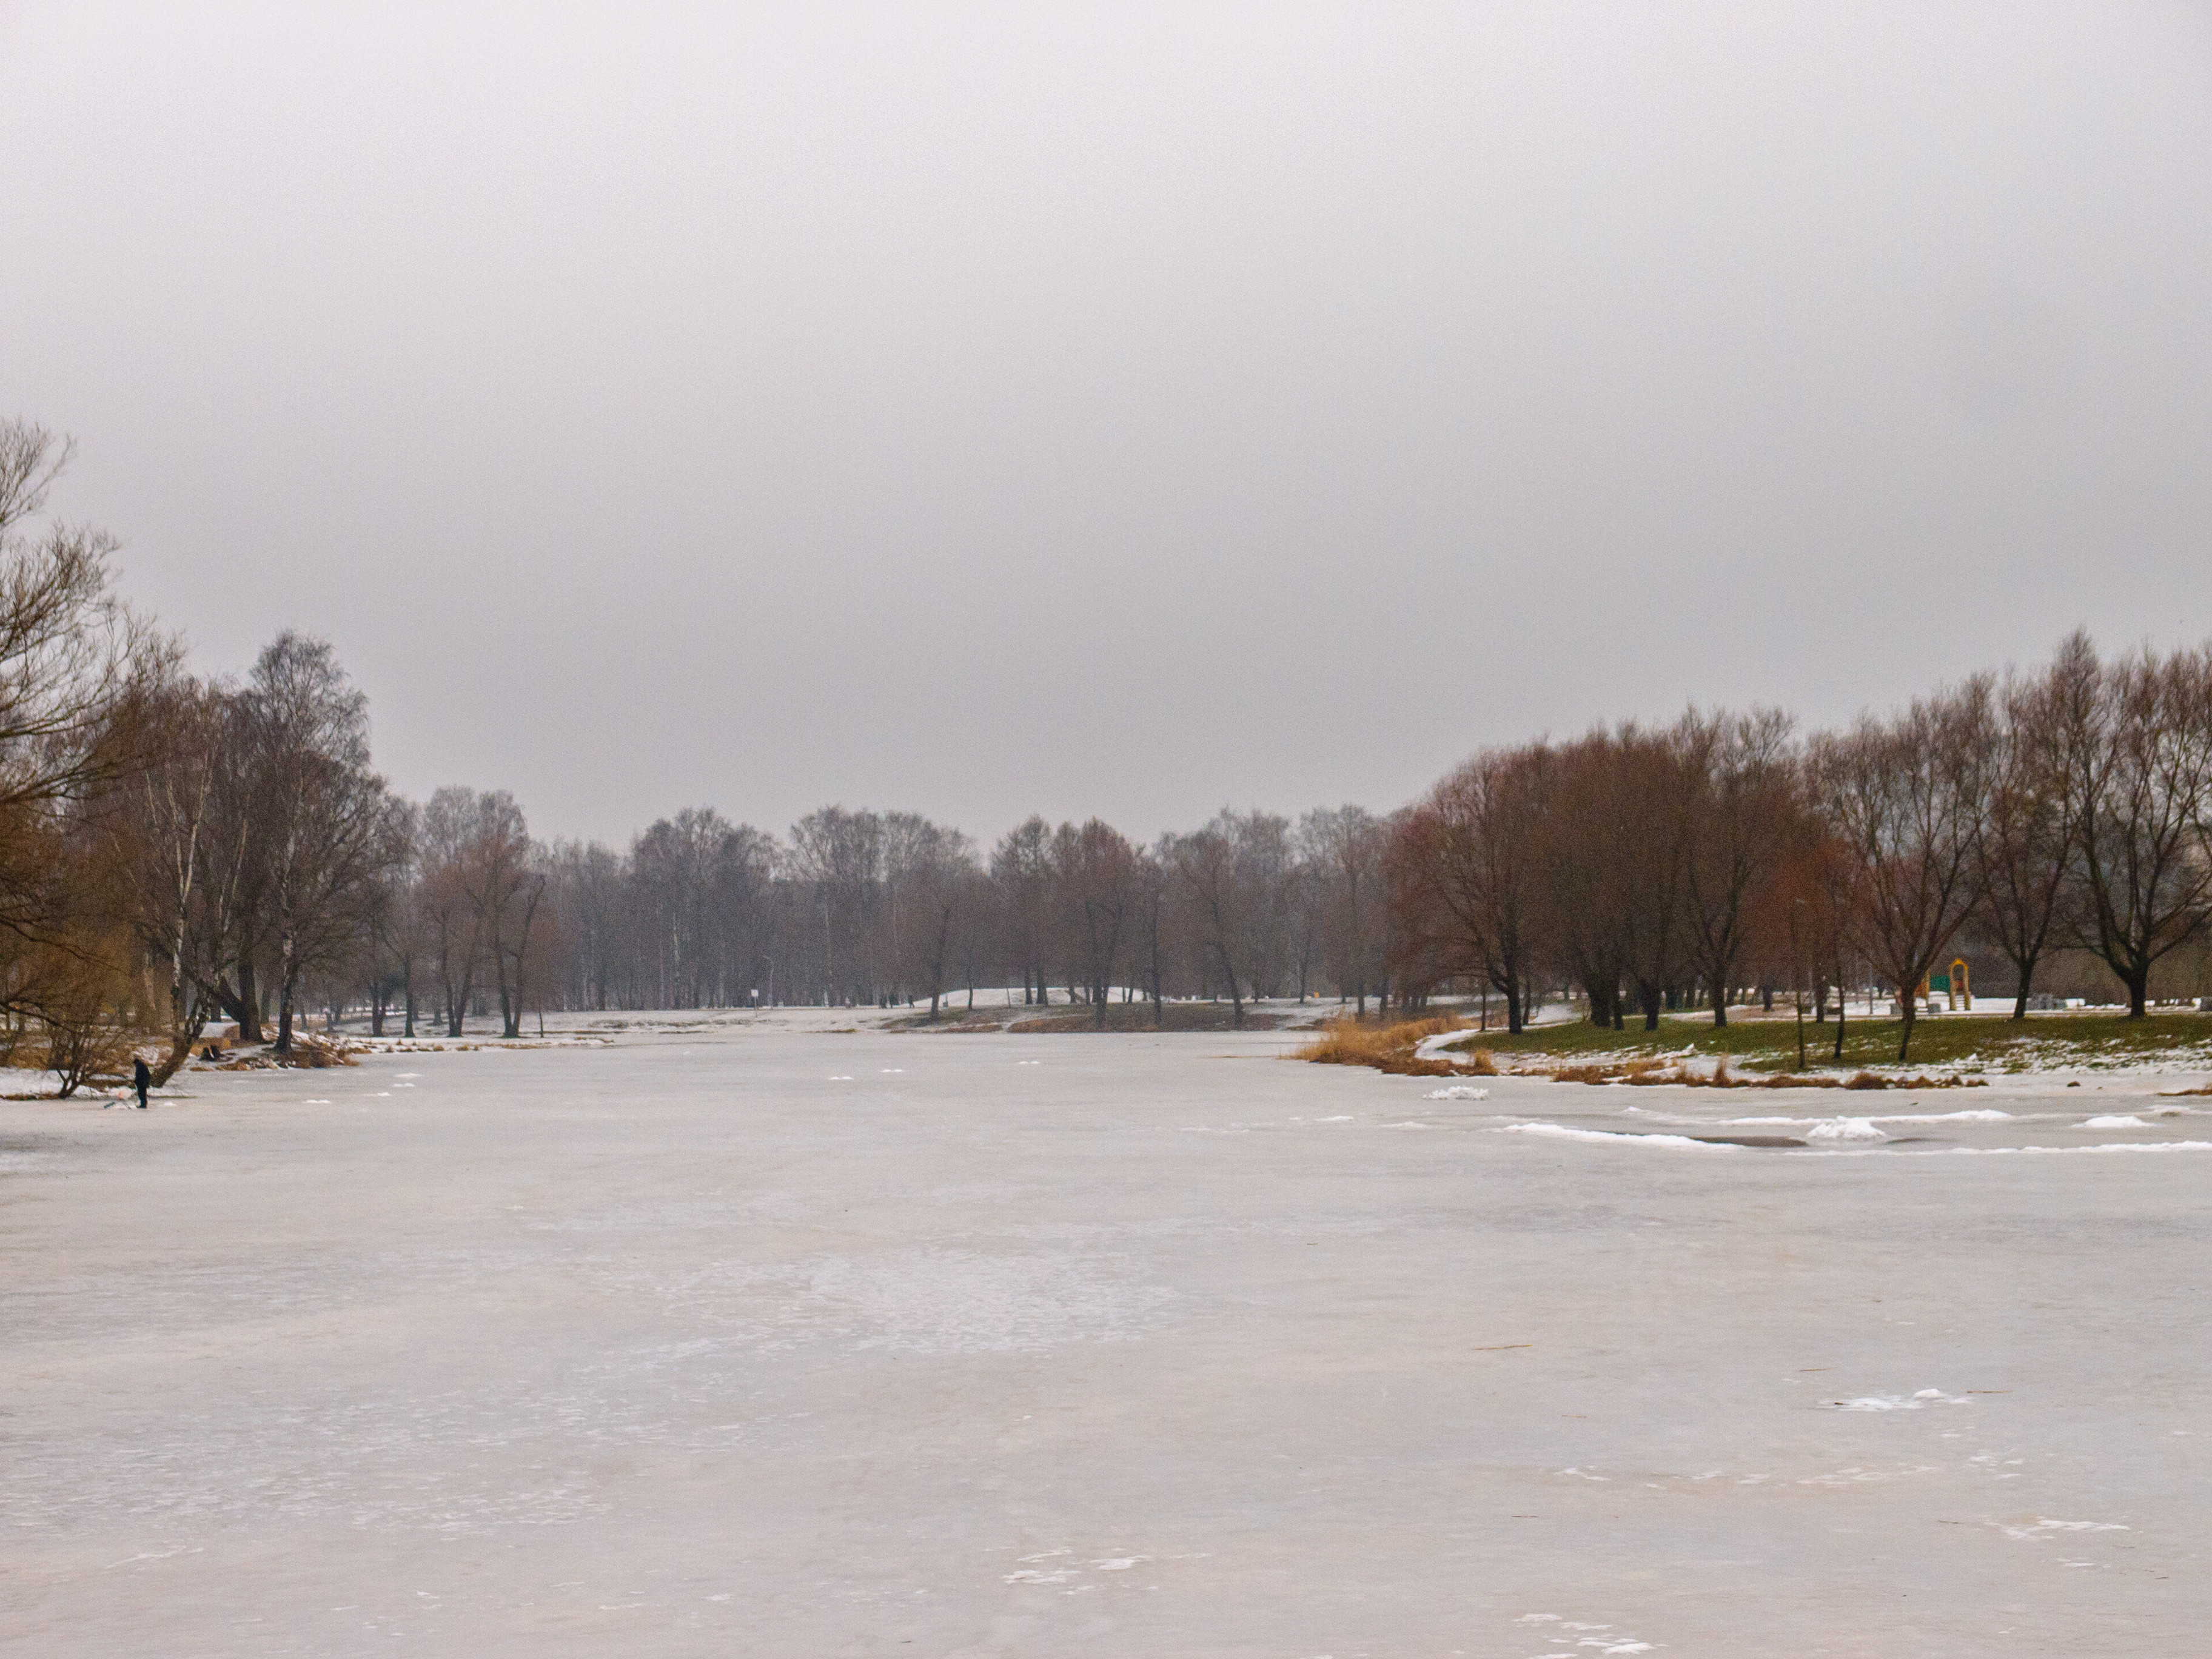
image, sky, water, plant, snow, natural landscape, tree, branch, body of water, bank, freezing, woody plant, twig, landscape, waterway, winter, event, lake, horizon, frost, precipitation, grass, lacustrine plain, floodplain, reflection, city, reservoir, wetland, evening, road, fluvial landforms of streams, river, ice, wood